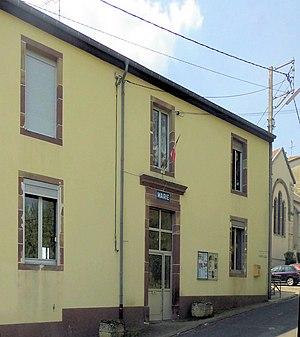
La mairie d'Aboncourt
Aboncourt est une commune française située dans le département de Meurthe-et-Moselle, en région Grand Est.